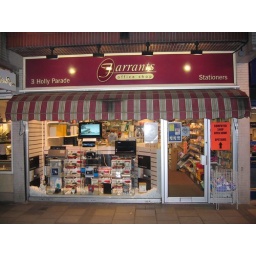
The shop. Note that our computer shop is currently above the stationery shop. We use the window to draw people in.